Voter turnout

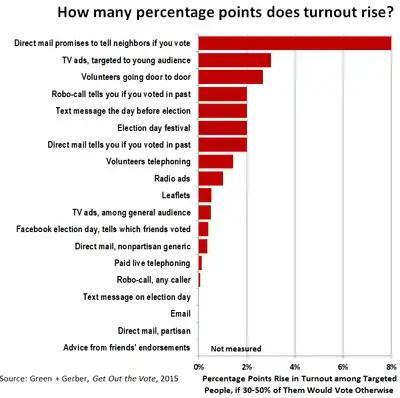
Methods of raising turnout

Voter turnout tends to increase significantly with age. In some countries women below 40 have higher voter turnouts compared to men below 40, while this gender gap can reverse at higher age.